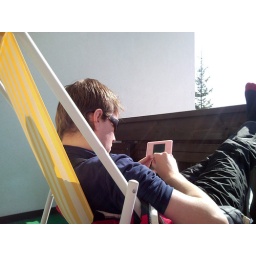
DS'en op ons balkon in de zon tussen de skilessen van laura door